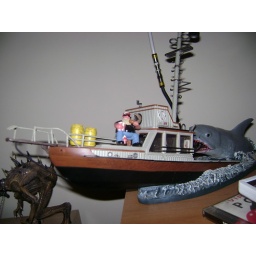
drunk man with chicken goes in the water, sharks in the water